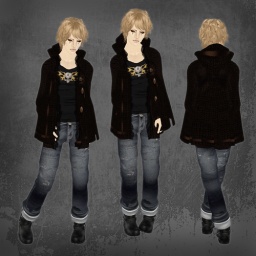
boy in girl clothing :3